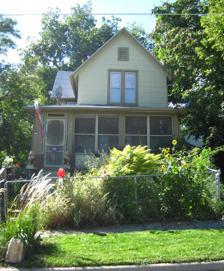
Building: Home of Marshall's Horseradish
Country: United States of America
Year built: 1886
Historic house in Iowa, United States United States historic place Home of Marshall's Horseradish U.S. National Register of Historic Places Show map of Iowa Show map of the United States Location 1546 2nd Place Des Moines, Iowa Coordinates 41°36′25.8″N 93°37′16.5″W / 41.607167°N 93.621250°W / 41.607167; -93.621250 Area less than one acre Built 1886 Architectural style Queen Anne MPS Towards a Greater Des Moines MPS NRHP reference No. 98001285 Added to NRHP October 22, 1998 The Home of Marshall's Horseradish , also known as the Marshall House , Stish House , and Marshall's Horseradish Farm , is a historic building located in Des Moines, Iowa , United States.  The historic designation is made up of three resources: the two-story frame Queen Anne house, the garage, and the remains of the root cellar.  They call attention to food processing for local consumption during the late 19th and early 20th-centuries. Marshall's is said to have been established as a business in 1872, and they cultivated, manufactured, and marketed horseradish condiments.  The single-family house was completed in 1886.  The property includes four residential lots and at one time was also the location of a small manufacturing facility (nonextant).  At one time the family owned 160 acres (65 ha) around 2nd Place.  While it is possible that some of that land was used to grow the horseradish, the exact location of their fields is not known for sure and the four residential lots are not large enough. The business came to an end in 1941, and the family sold the property to the city of Des Moines who built a greenhouse on the property.  George Daysons, the city florist, and his wife lived in the house. The house, garage, and root cellar were listed together on the National Register of Historic Places in 1998. References